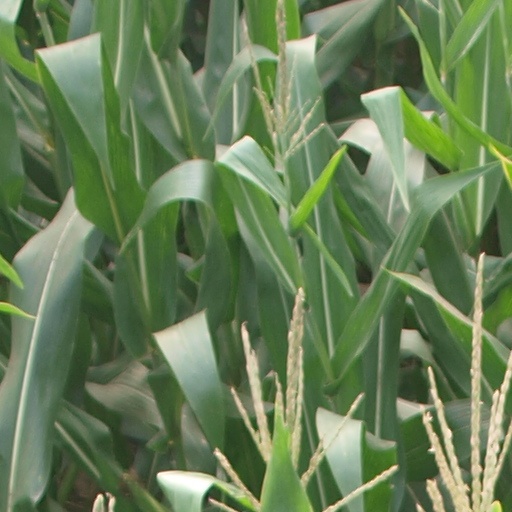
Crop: maize; corn